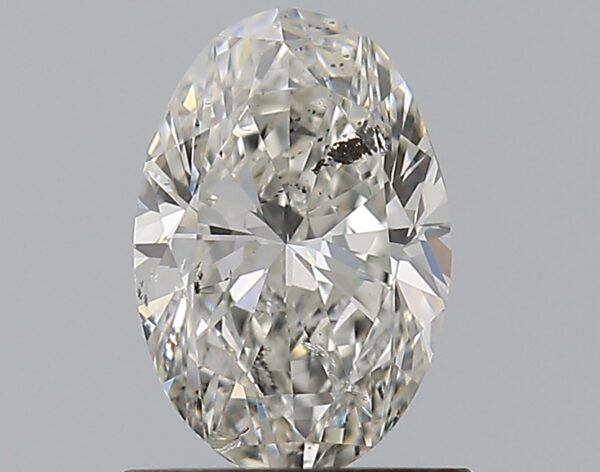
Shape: oval
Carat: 1
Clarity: SI2
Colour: G
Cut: VG
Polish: VG
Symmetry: VG
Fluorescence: N
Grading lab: IGI
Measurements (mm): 8.03 x 5.38 x 3.5